C. Geijer & Co

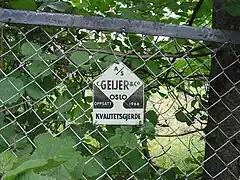
A trace of C. Geijer & Co in modern times.

It was established in 1869 by Swedish expatriate Carl Axel Geijer in Kristiania. His purpose was to be a wholesaler of iron and other metal products, but the company soon started producing wire and fence-related products. It was among the country's leading companies in its field. After Carl Axel Geijer's death in 1899, the company was eventually taken over by C. J. Aasgaard. Leadership was passed on to his son Torleif Aasgaard in 1927, then to Tor and Iver Aasgaard in 1952.